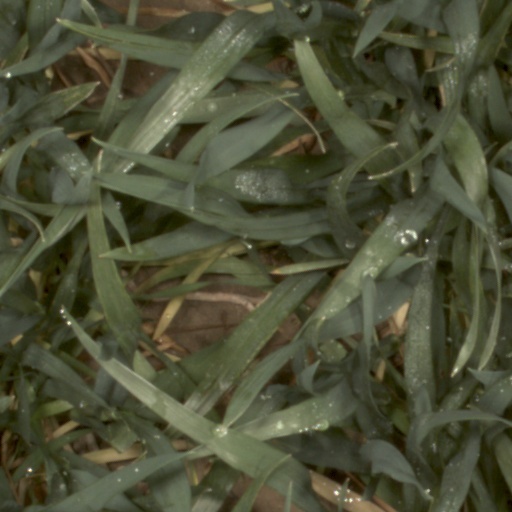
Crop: wheat